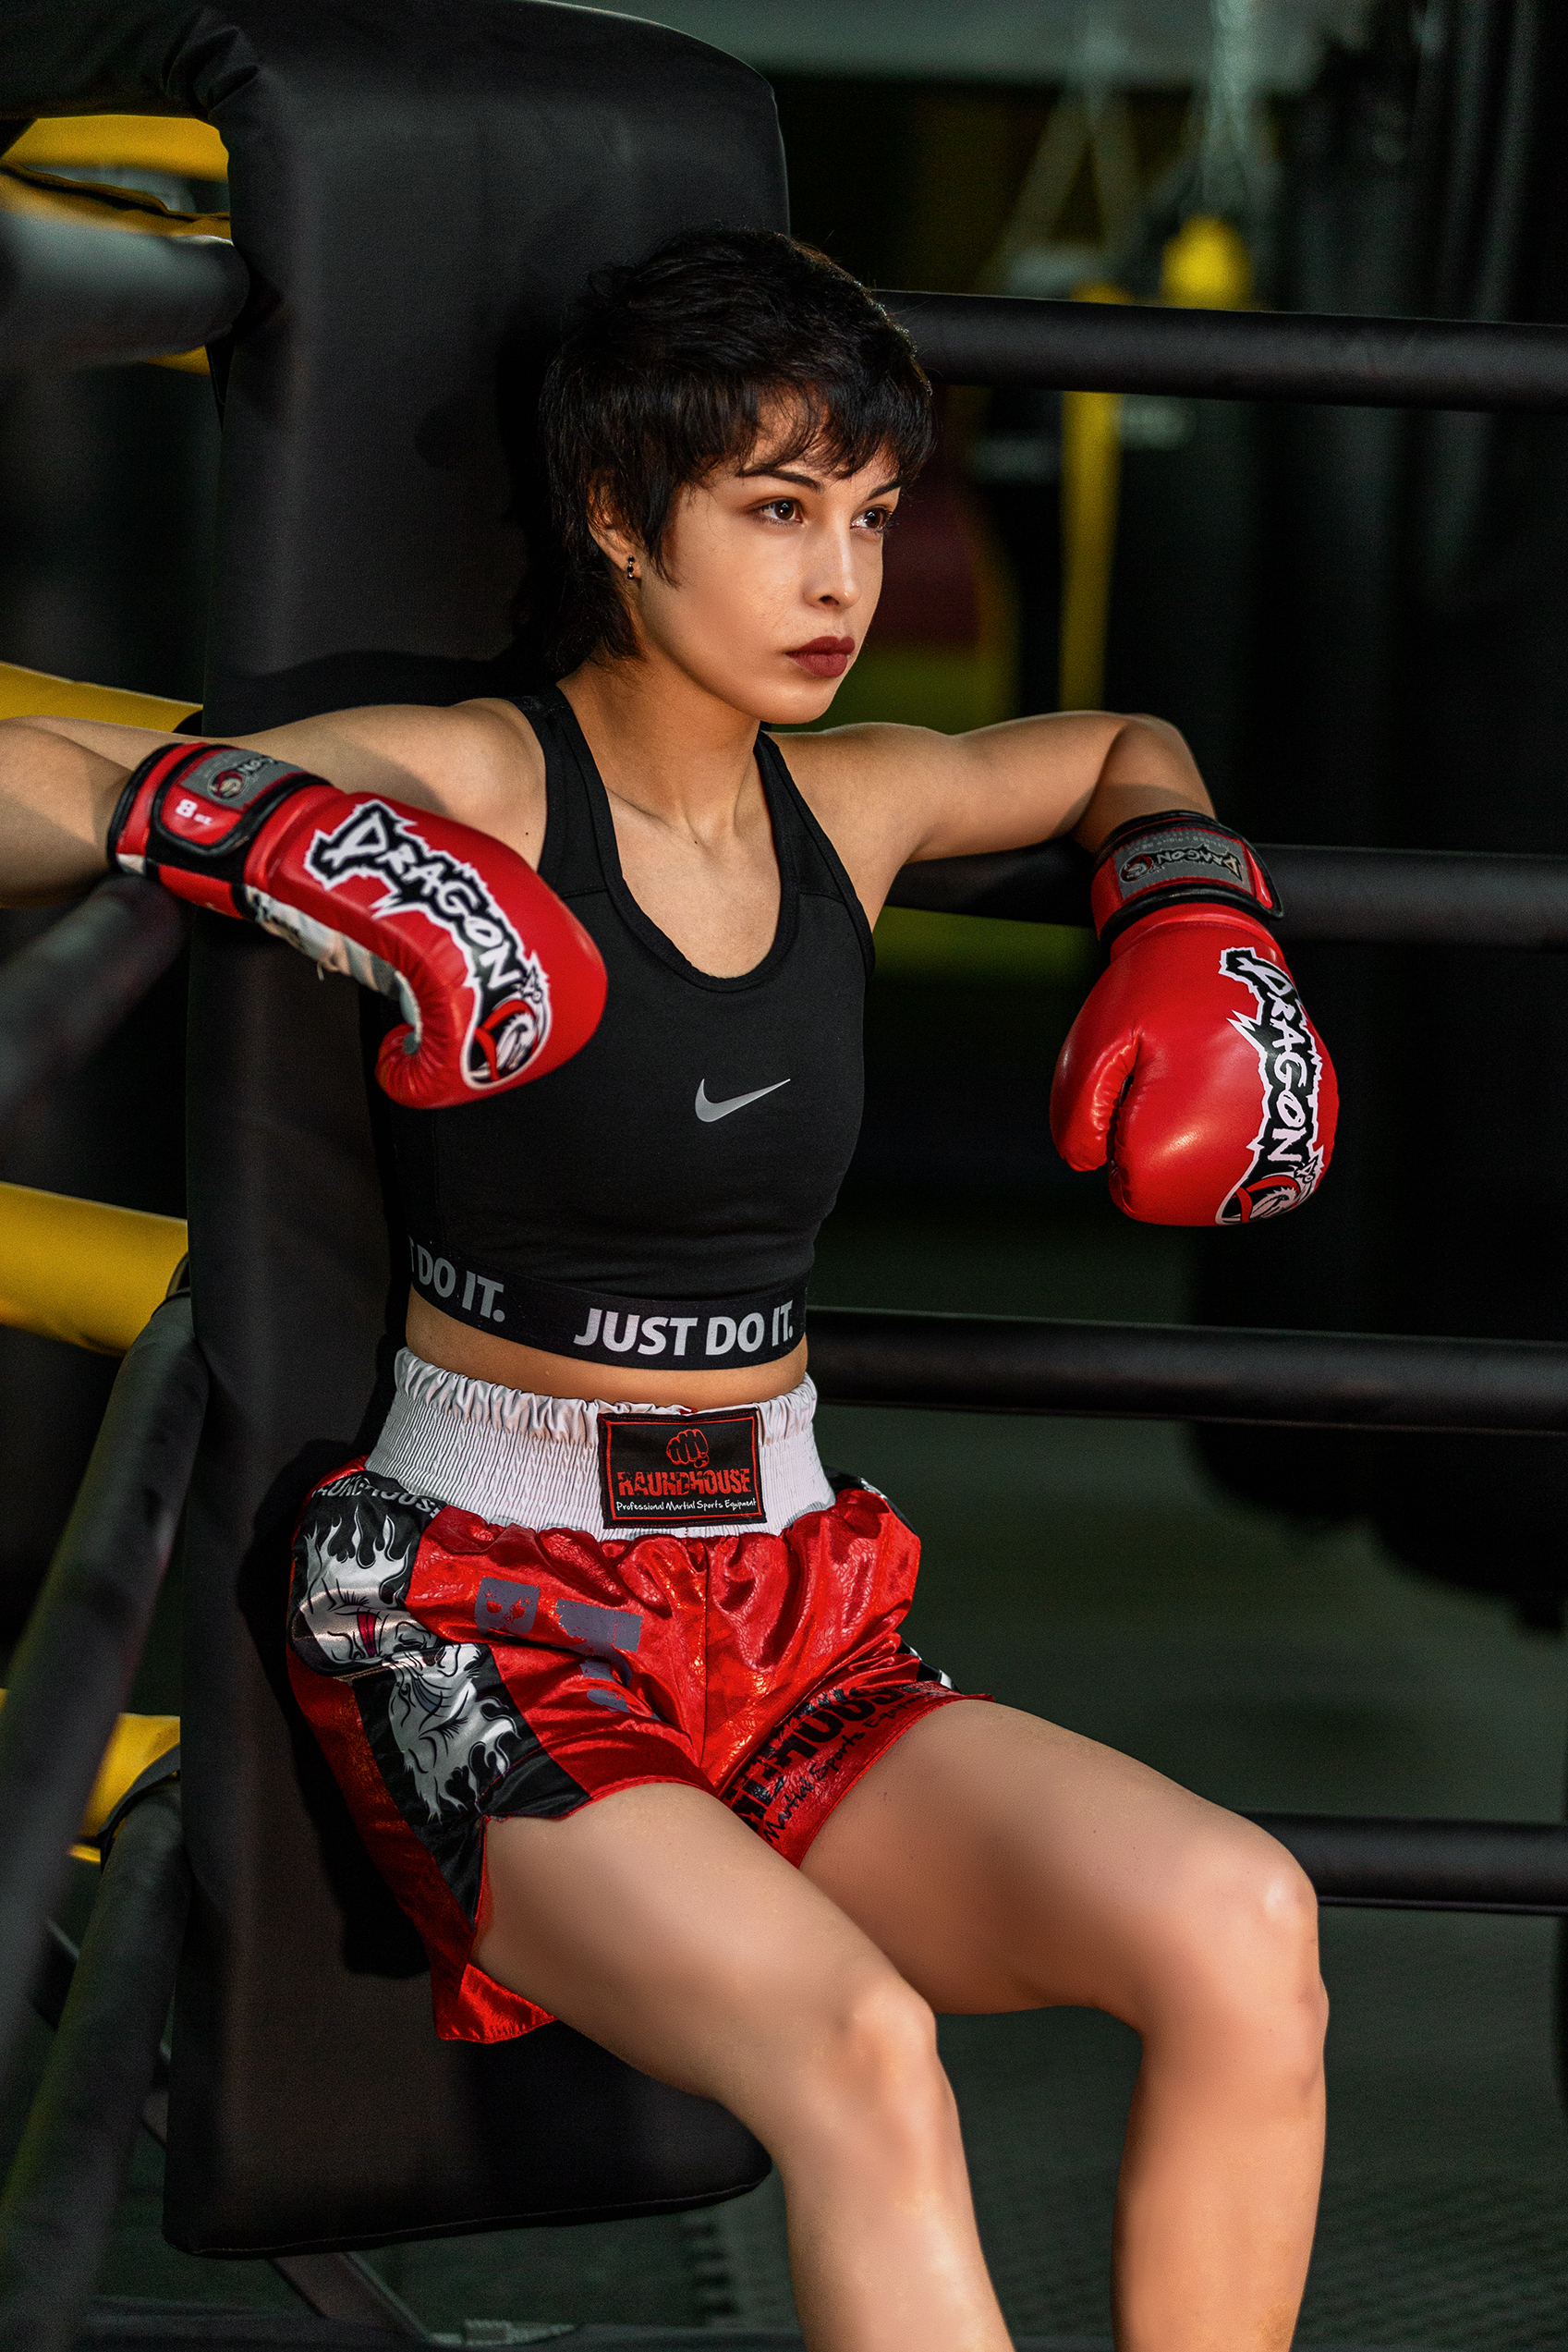
photos, girl, model, canon, photo, sports equipment, sports uniform, muscle, boxing glove, glove, striking combat sports, boxing, professional boxer, thigh, boxing equipment, boxing ring, brassiere, combat sport, elbow, chest, contact sport, sports, human leg, waist, sportswear, physical fitness, trunk, wrestler, tournament, sport venue, shorts, room, professional boxing, chair, abdomen, knee, competition event, vest, player, sanshou, competition, individual sports, logo, championship, sports gear, kickboxing